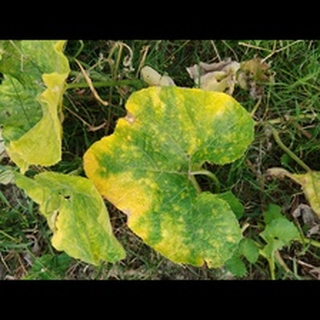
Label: pumpkin_mosaic_disease